Death of a Monk

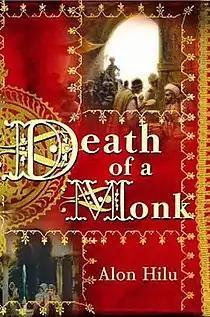
First English edition cover

Death of a Monk is a novel by Israeli writer Alon Hilu, published in 2004. An English edition translated by Evan Fallenberg in 2006. The novel is based on the blood libel against the Jews in Damascus, Syria in 1840.